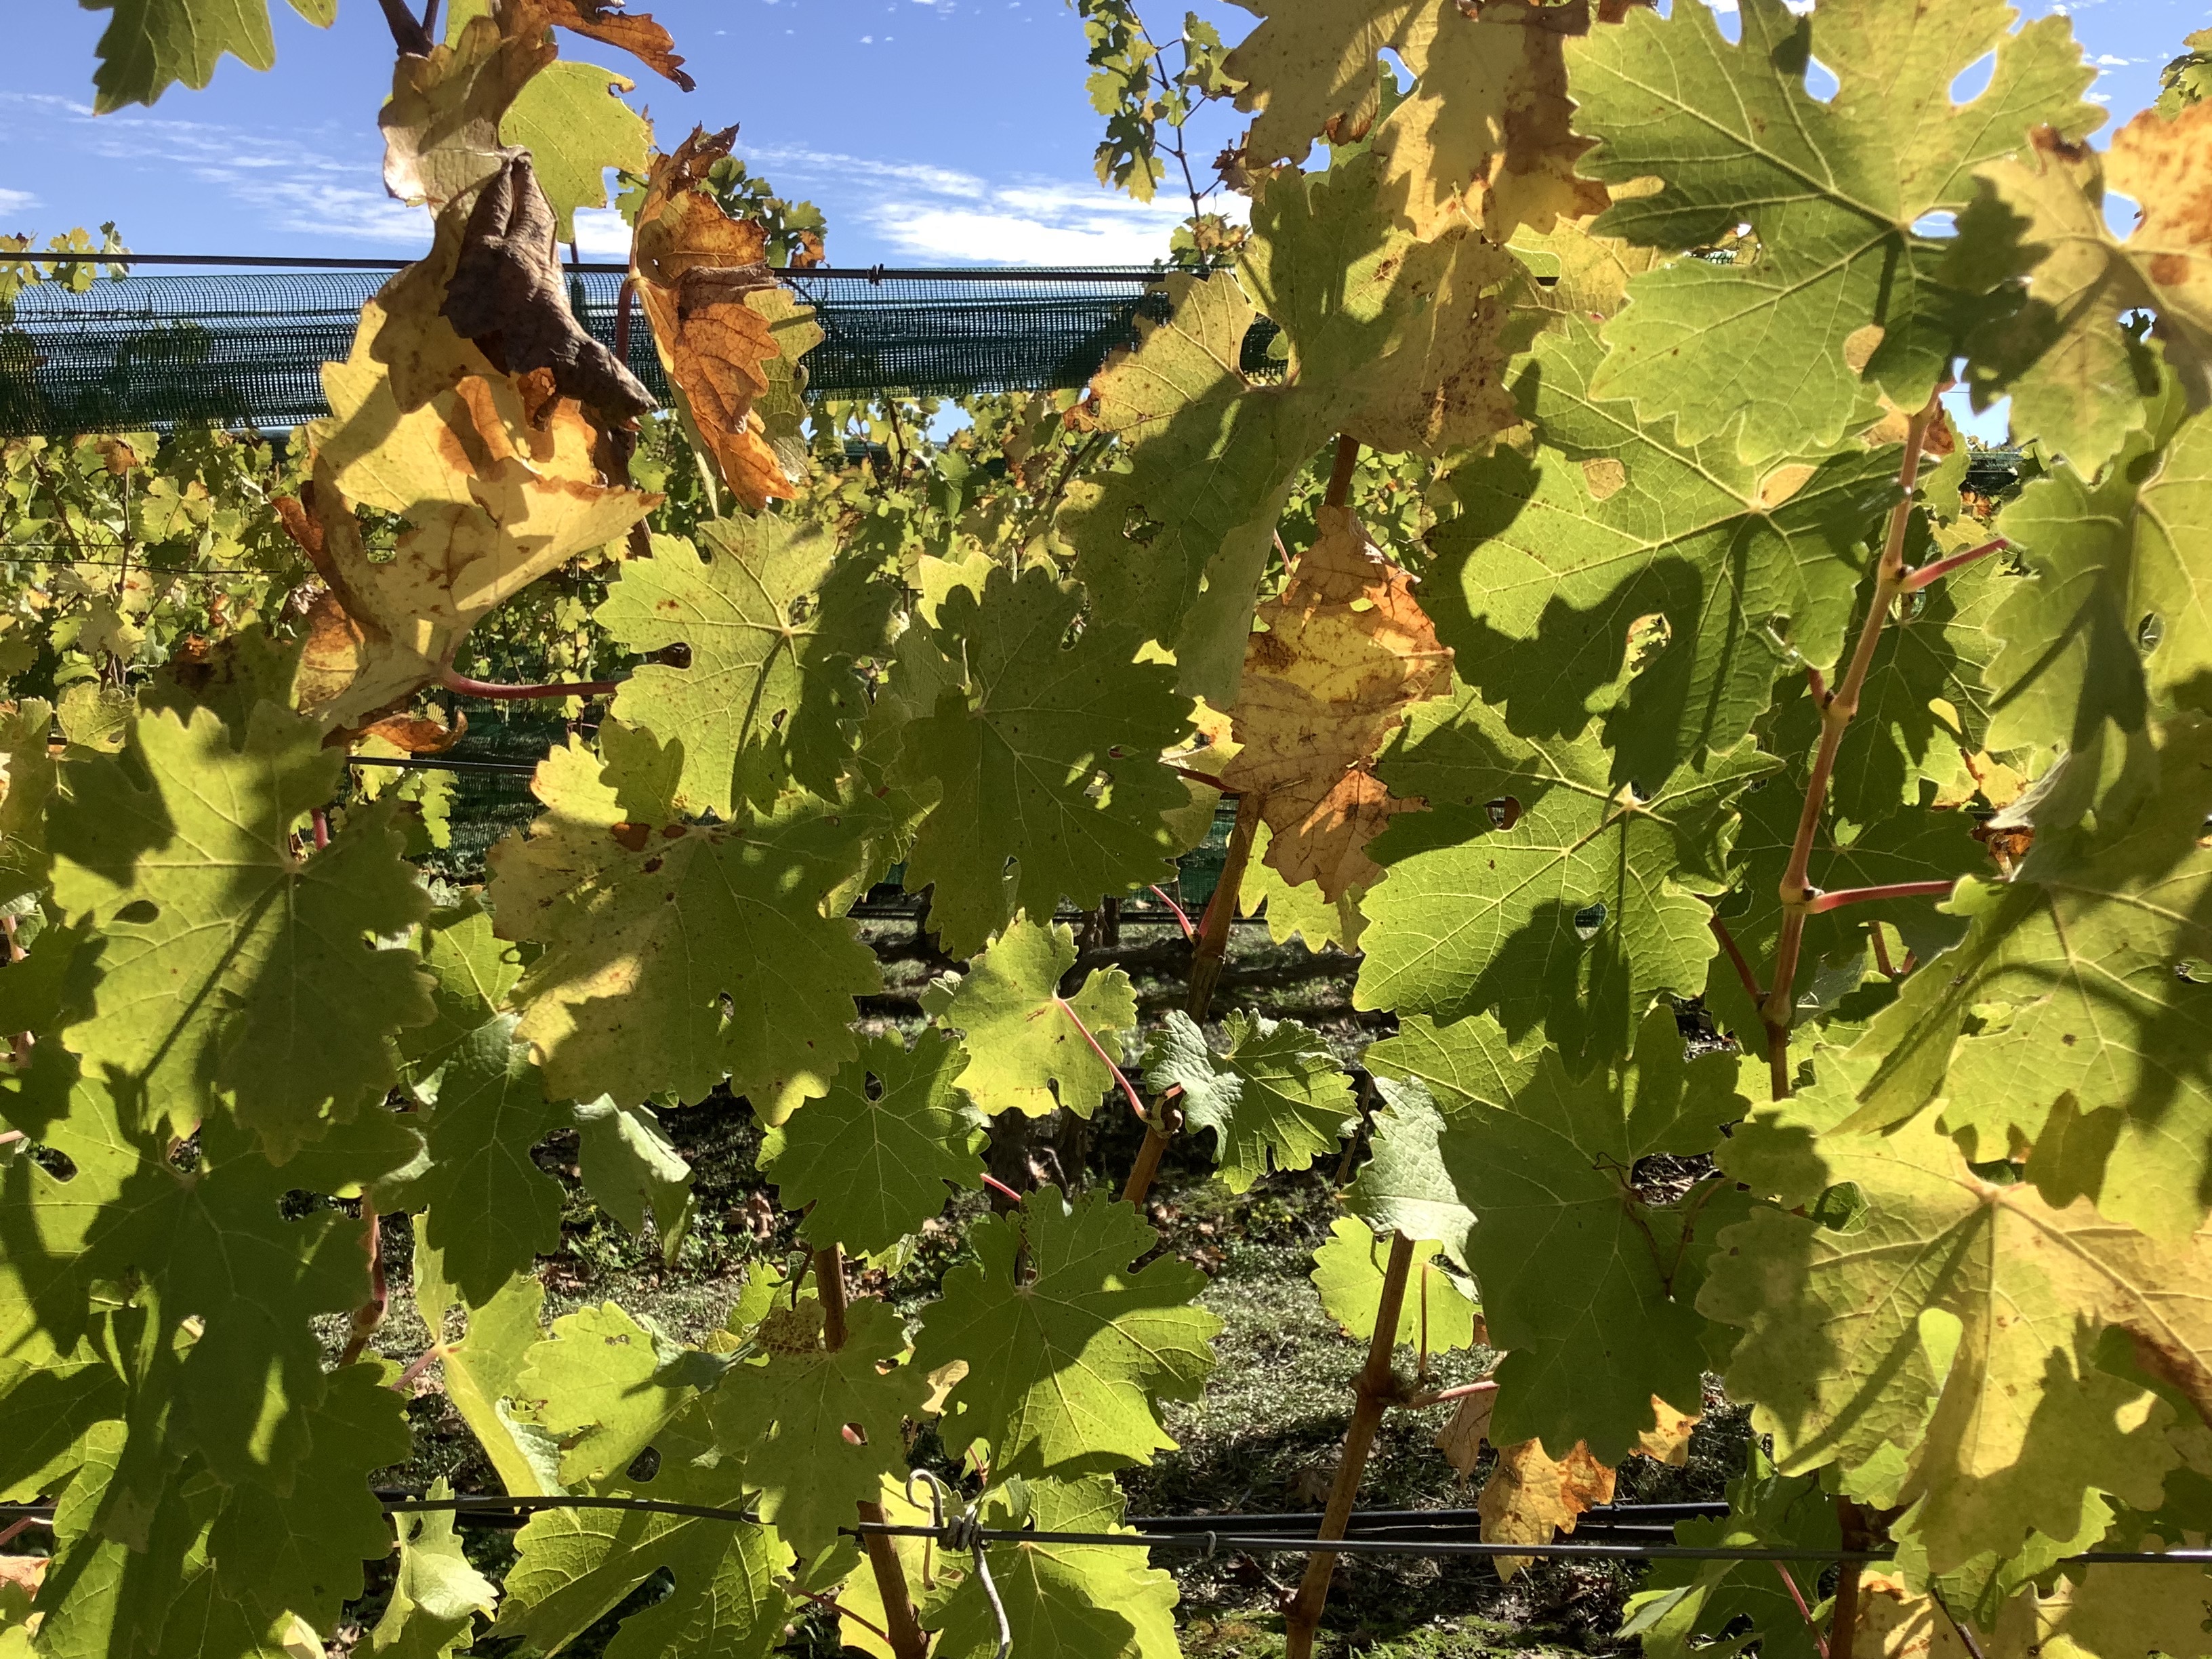
Label: No Virus